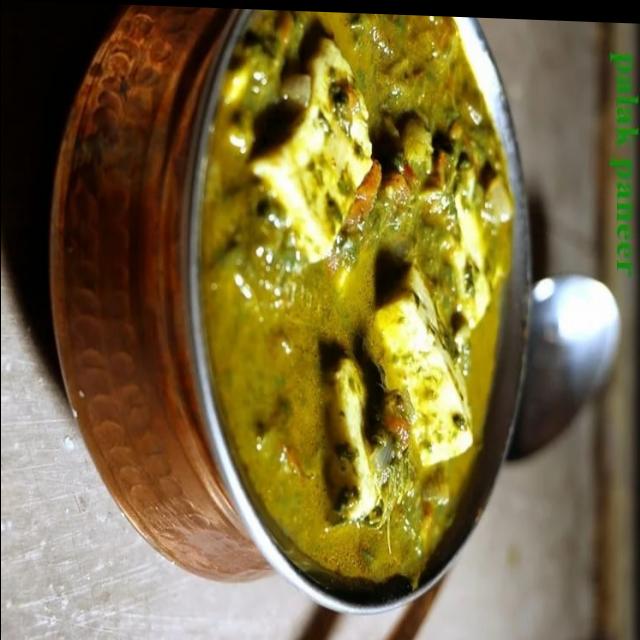
Dish: palak_paneer